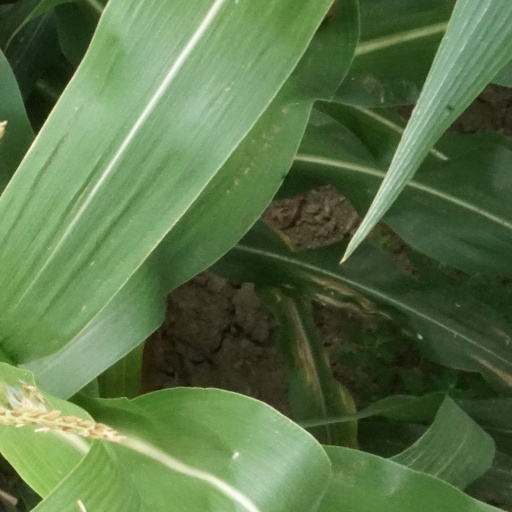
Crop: maize; corn